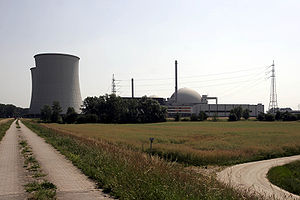
Biblis atomkraftværk
Atomkraftværket set fra landsiden
Biblis atomkraftværk er et atomkraftværk i Biblis nær Darmstadt, Tyskland. Det er ejet RWE. Det begyndte drift i 1975 og har en effekt på 2525 MW. Som følge af udfasningen af atomkraft i Tyskland, er det beregnet at tages ud af drift i 2013.